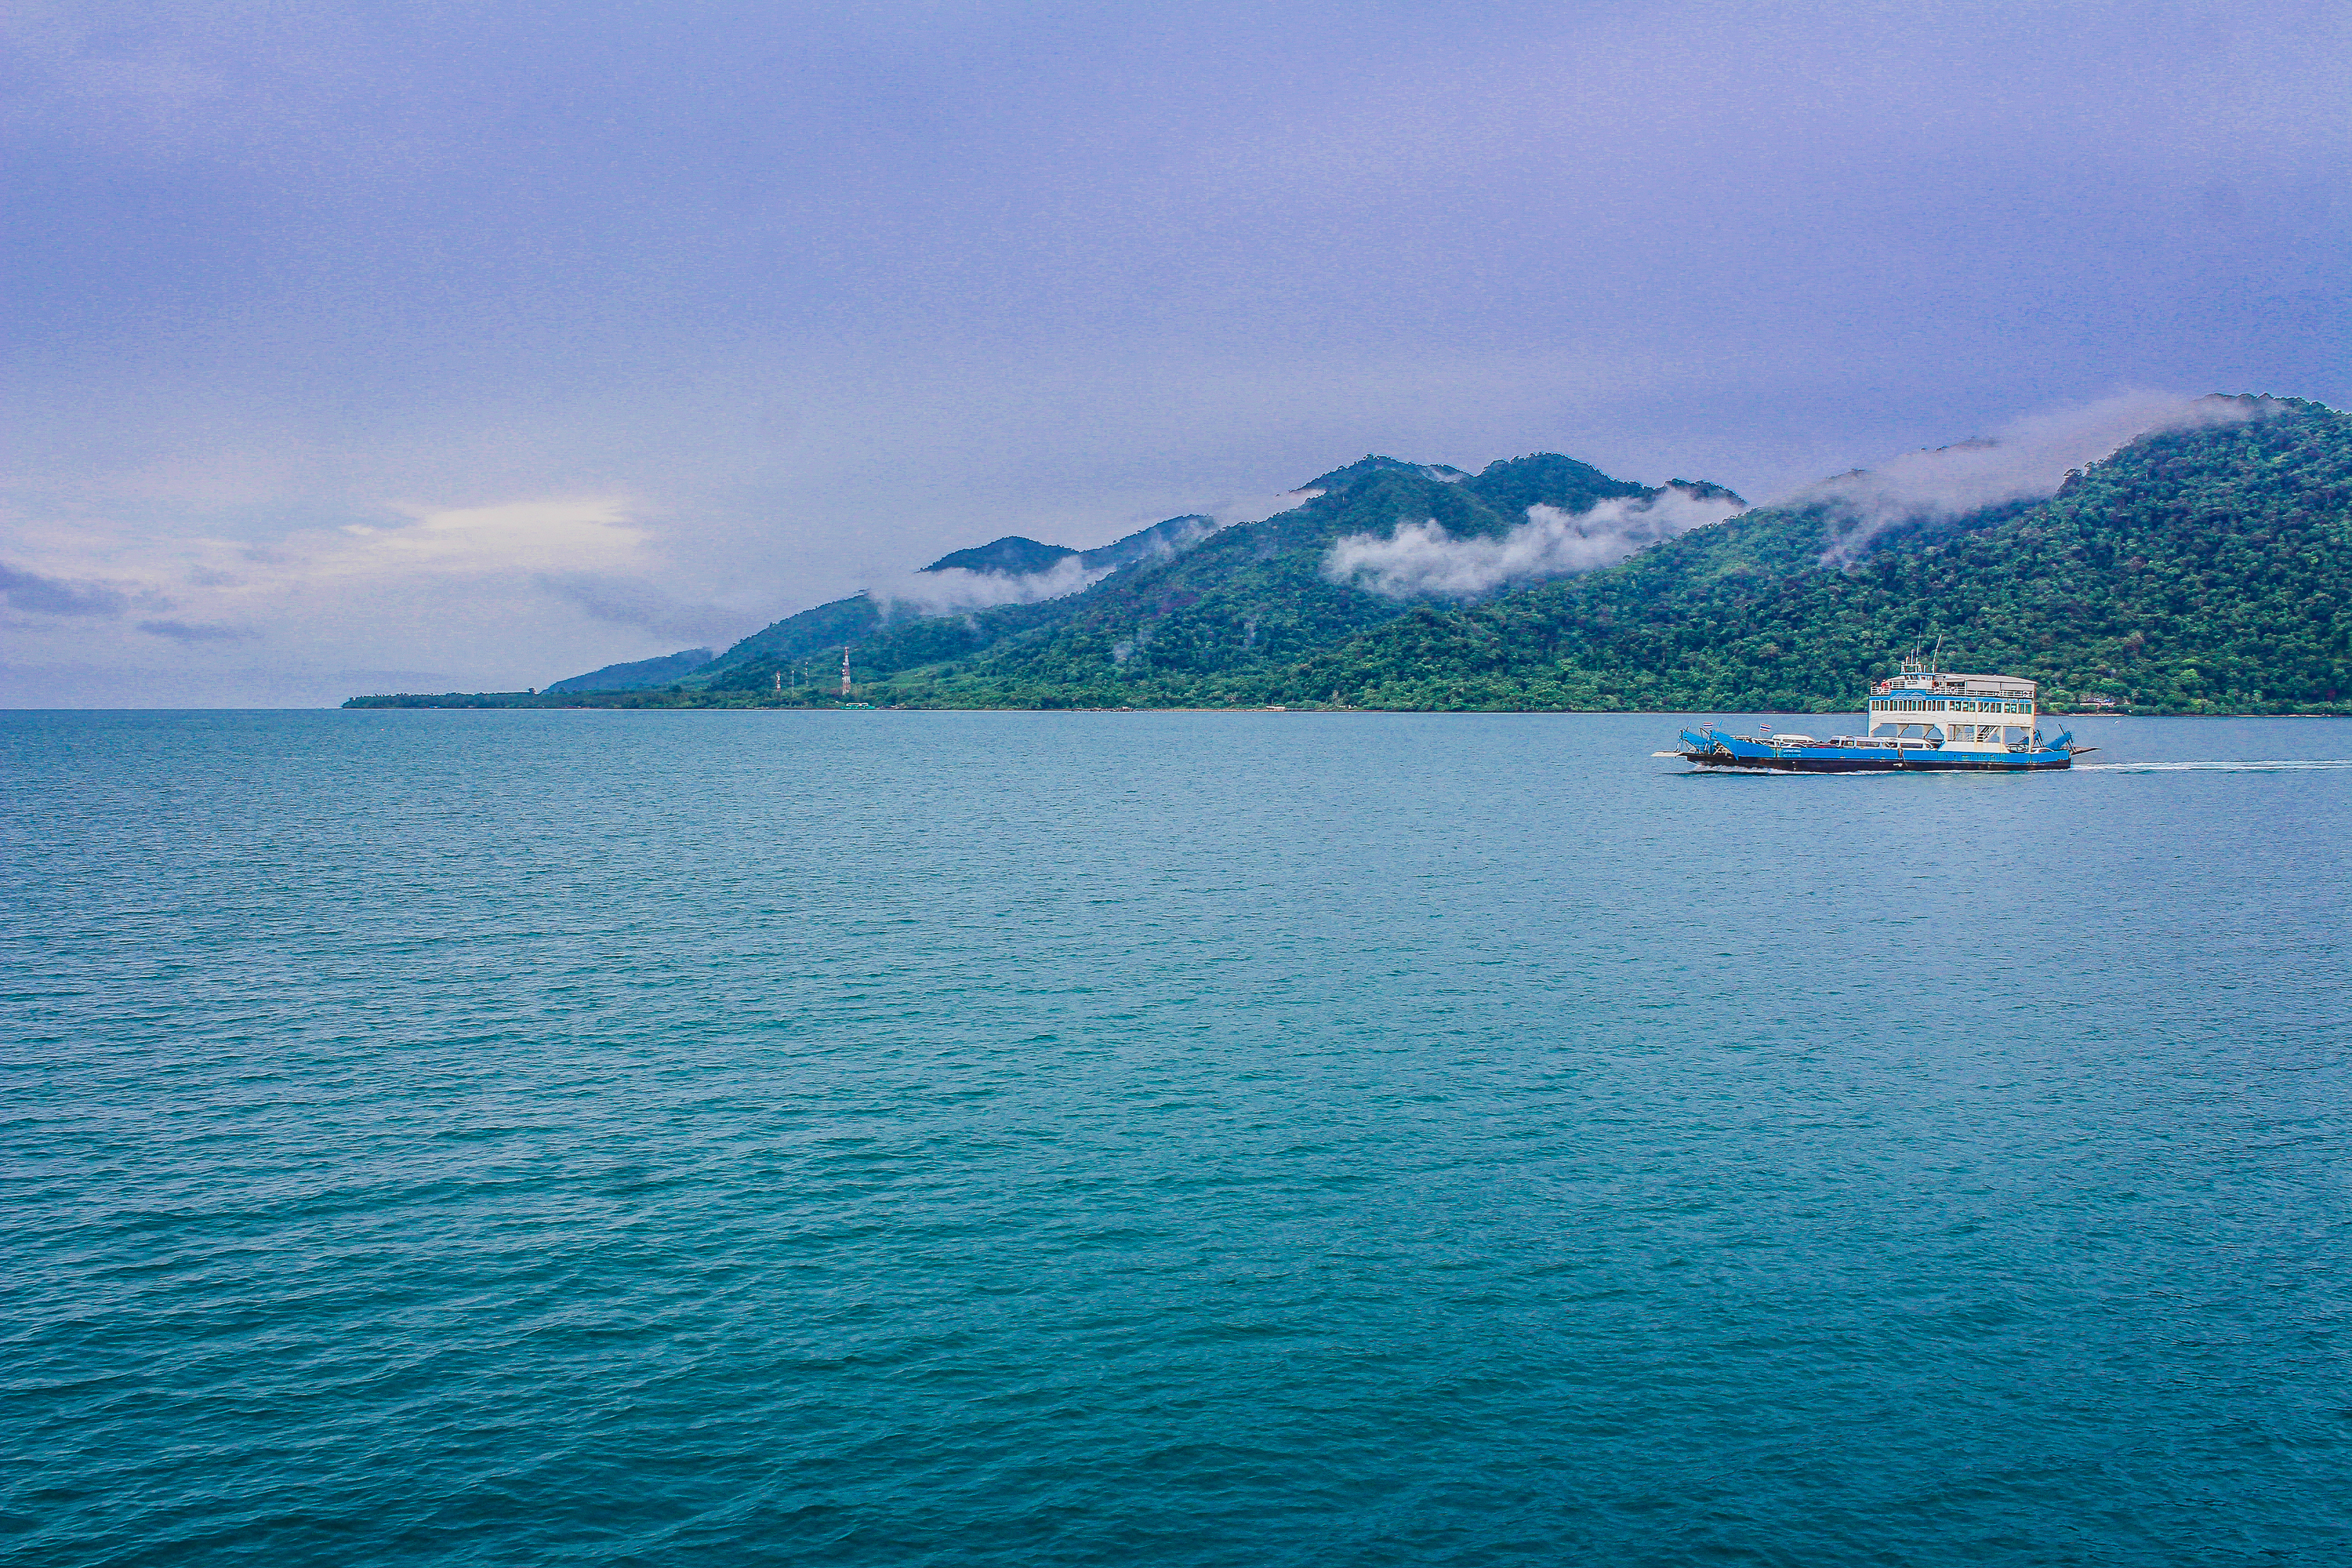
thailand, nature, tropical, sea, island, landscape, travel, ocean, water, blue, paradise, sky, beach, tree, summer, resort, chang, asia, sunny, green, relax, nobody, exotic, palm, tourism, beautiful, koh, coast, vacation, coastal and oceanic landforms, waterway, cloud, promontory, horizon, calm, bay, loch, lake, water resources, daytime, cape, fjord, islet, mountain, inlet, mount scenery, reservoir, boat, archipelago, lake district, mountain range, lagoon, tropics, sound, wave, ferry, channel, hill